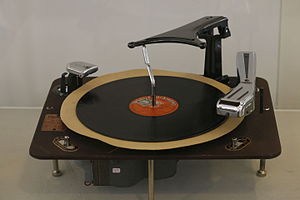
Thorens / Produkter
Thorens er et tysk firma i Bergisch Gladbach. De er kendt for at producere pladespillere.